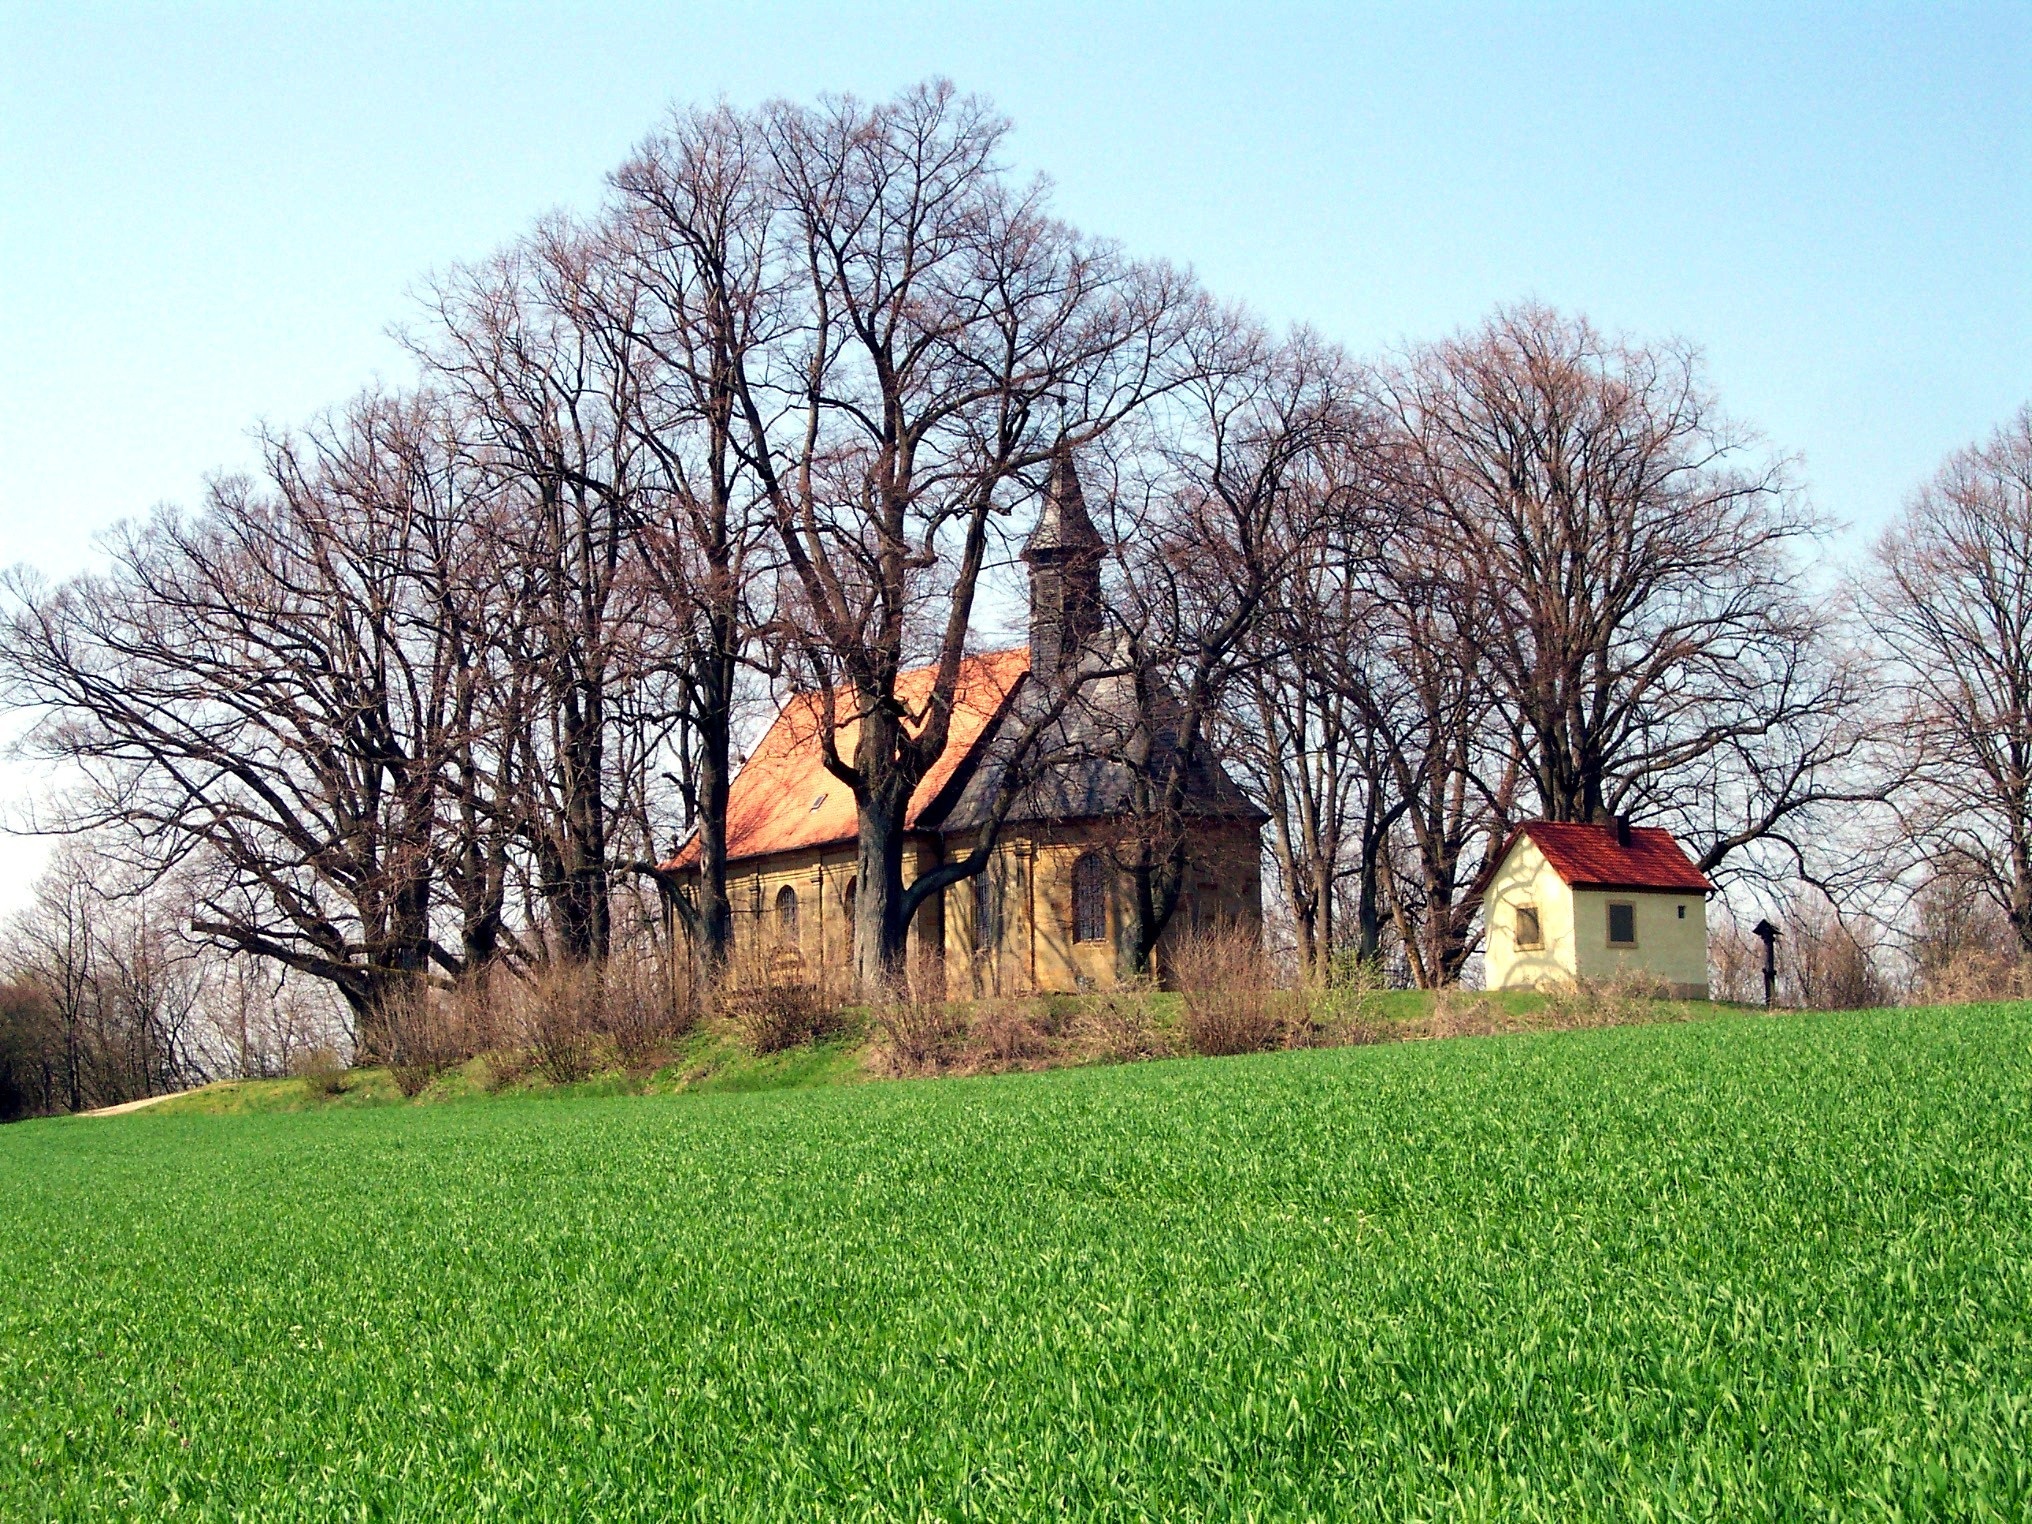
landscape, tree, nature, grass, plant, field, farm, lawn, meadow, prairie, flower, building, rural, spring, pasture, chapel, christian, rural area, woody plant